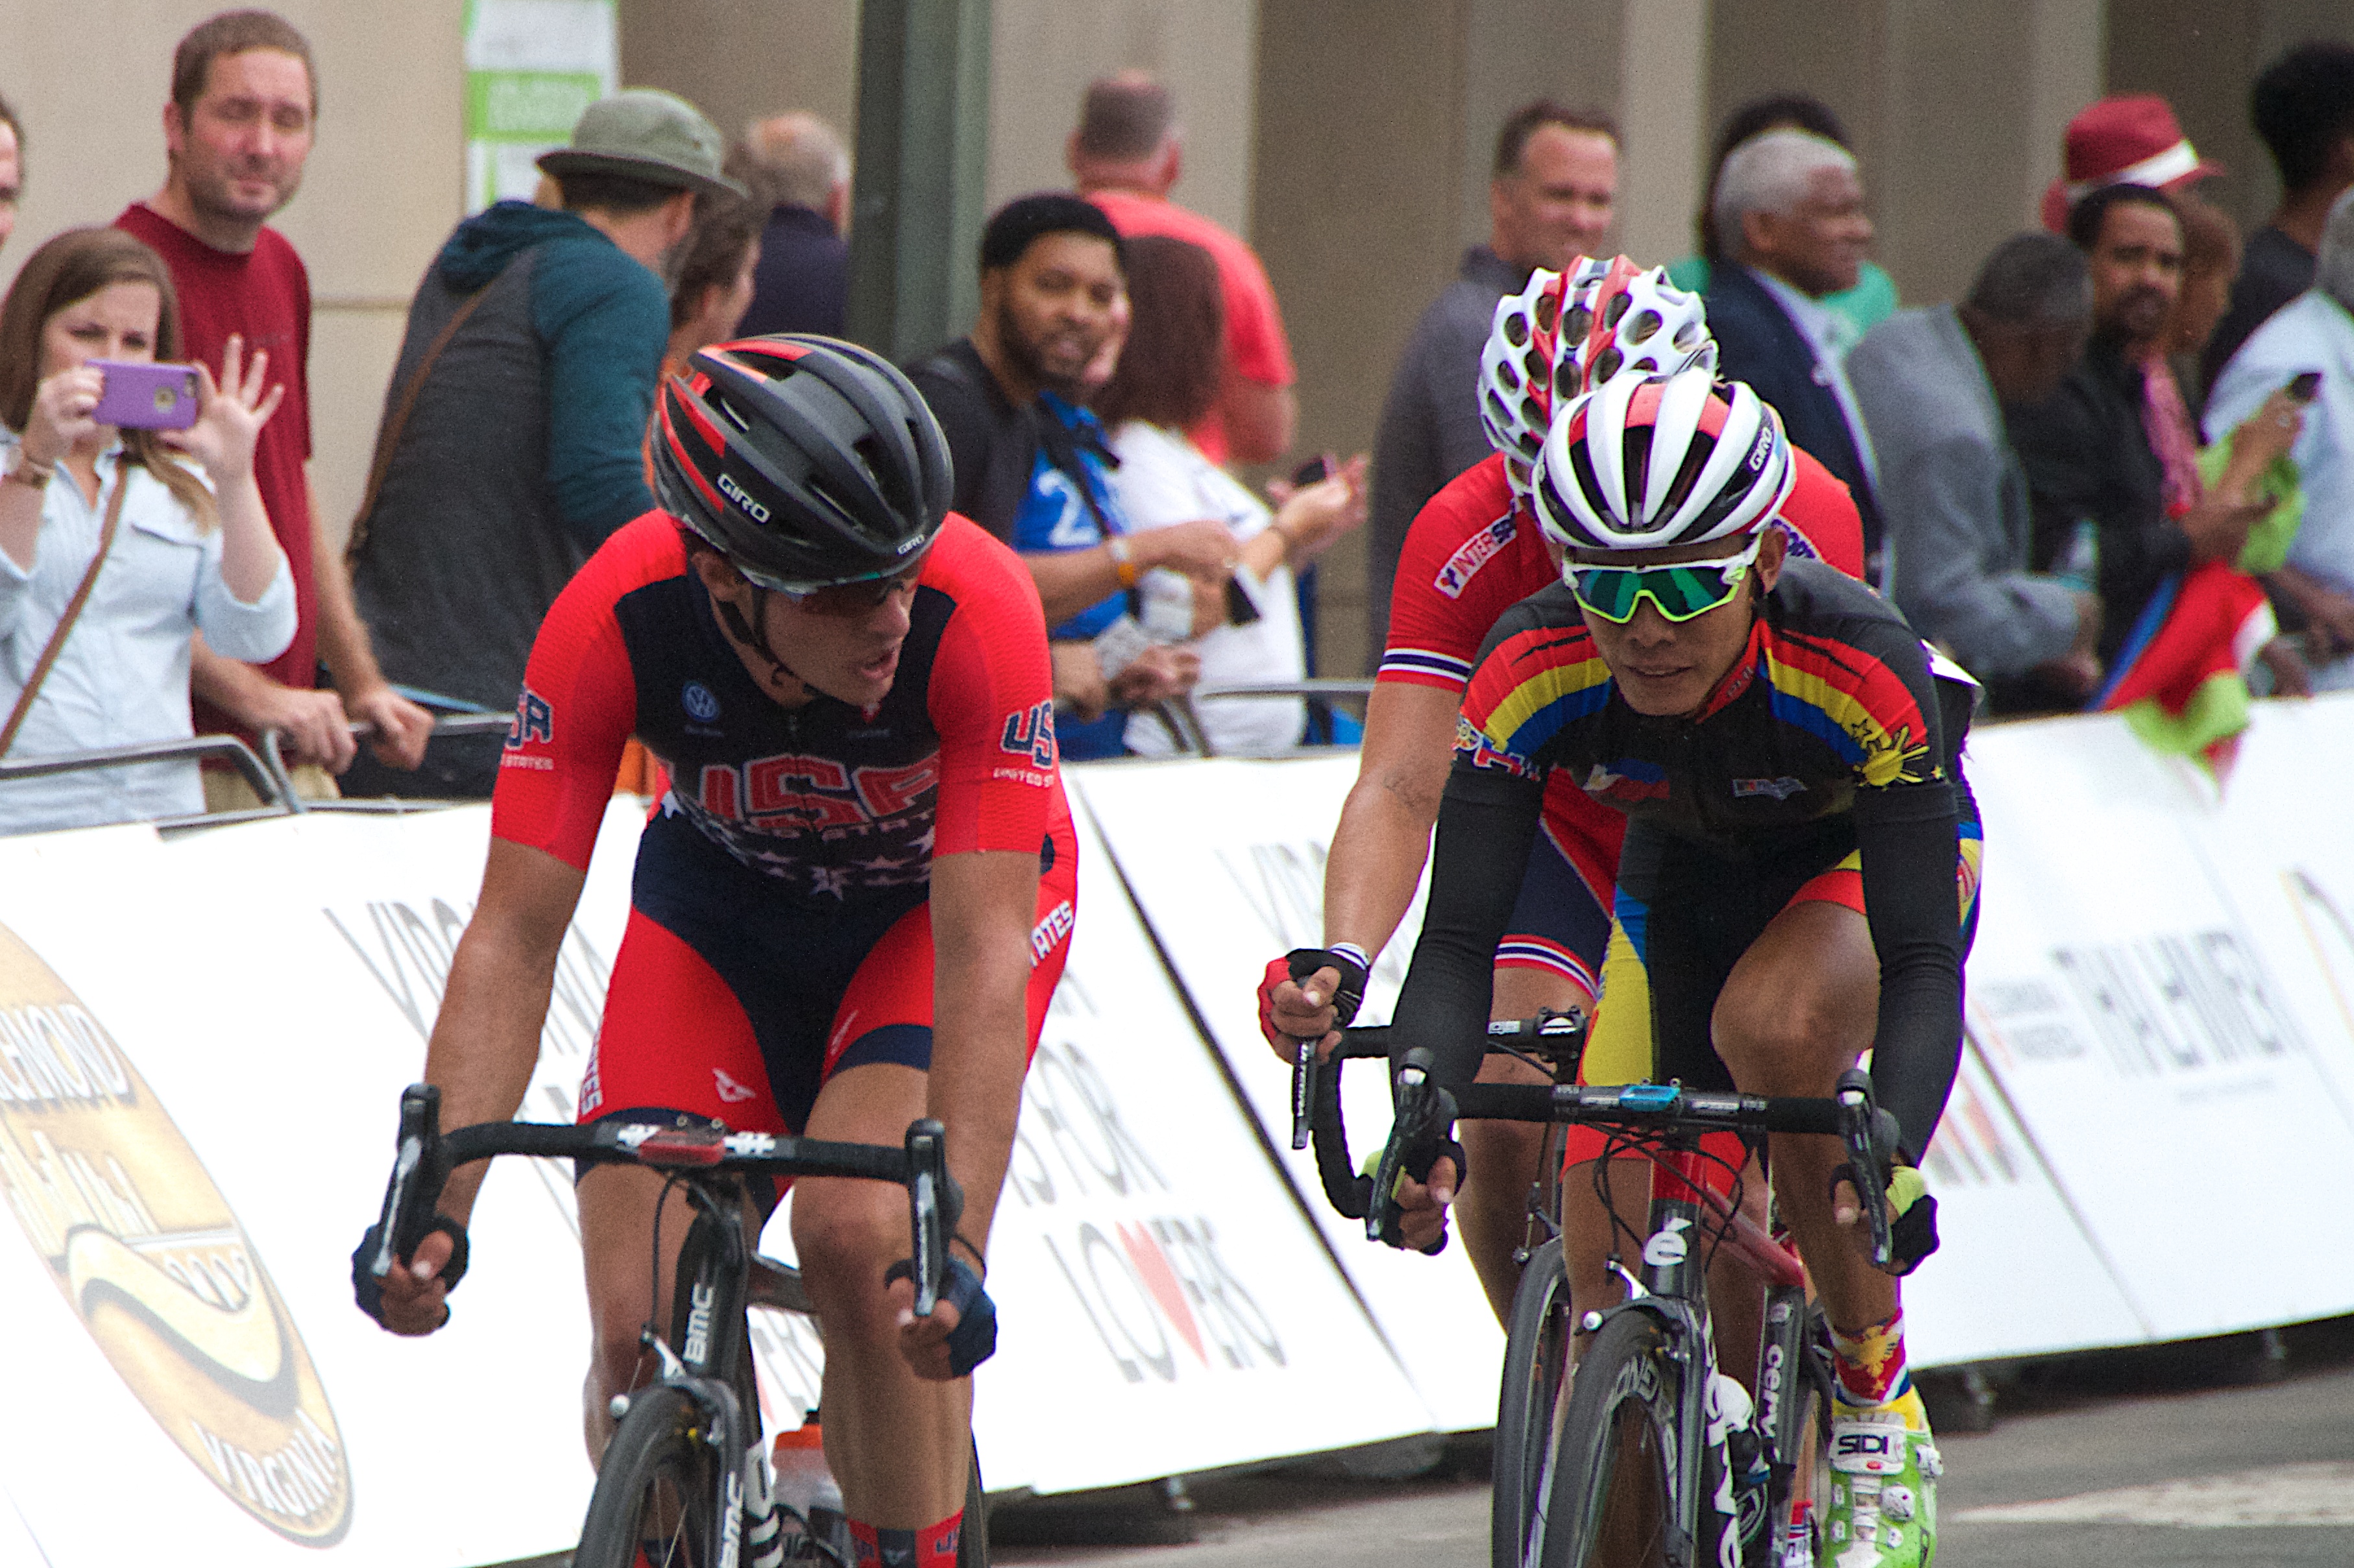
bicycle, recreation, vehicle, cycling, race, team, sports, racing, endurance, vcubrb, road cycling, outdoor recreation, cycle sport, bicycle racing, bicycle motocross, endurance sports, road bicycle racing, duathlon